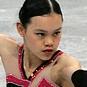
Age: 16